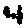
Label: 4